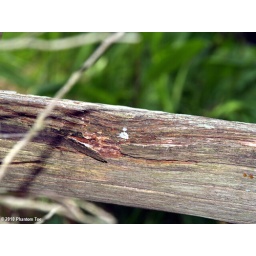
Claw marks on trees and benches in an area where there are no animals that have such claws